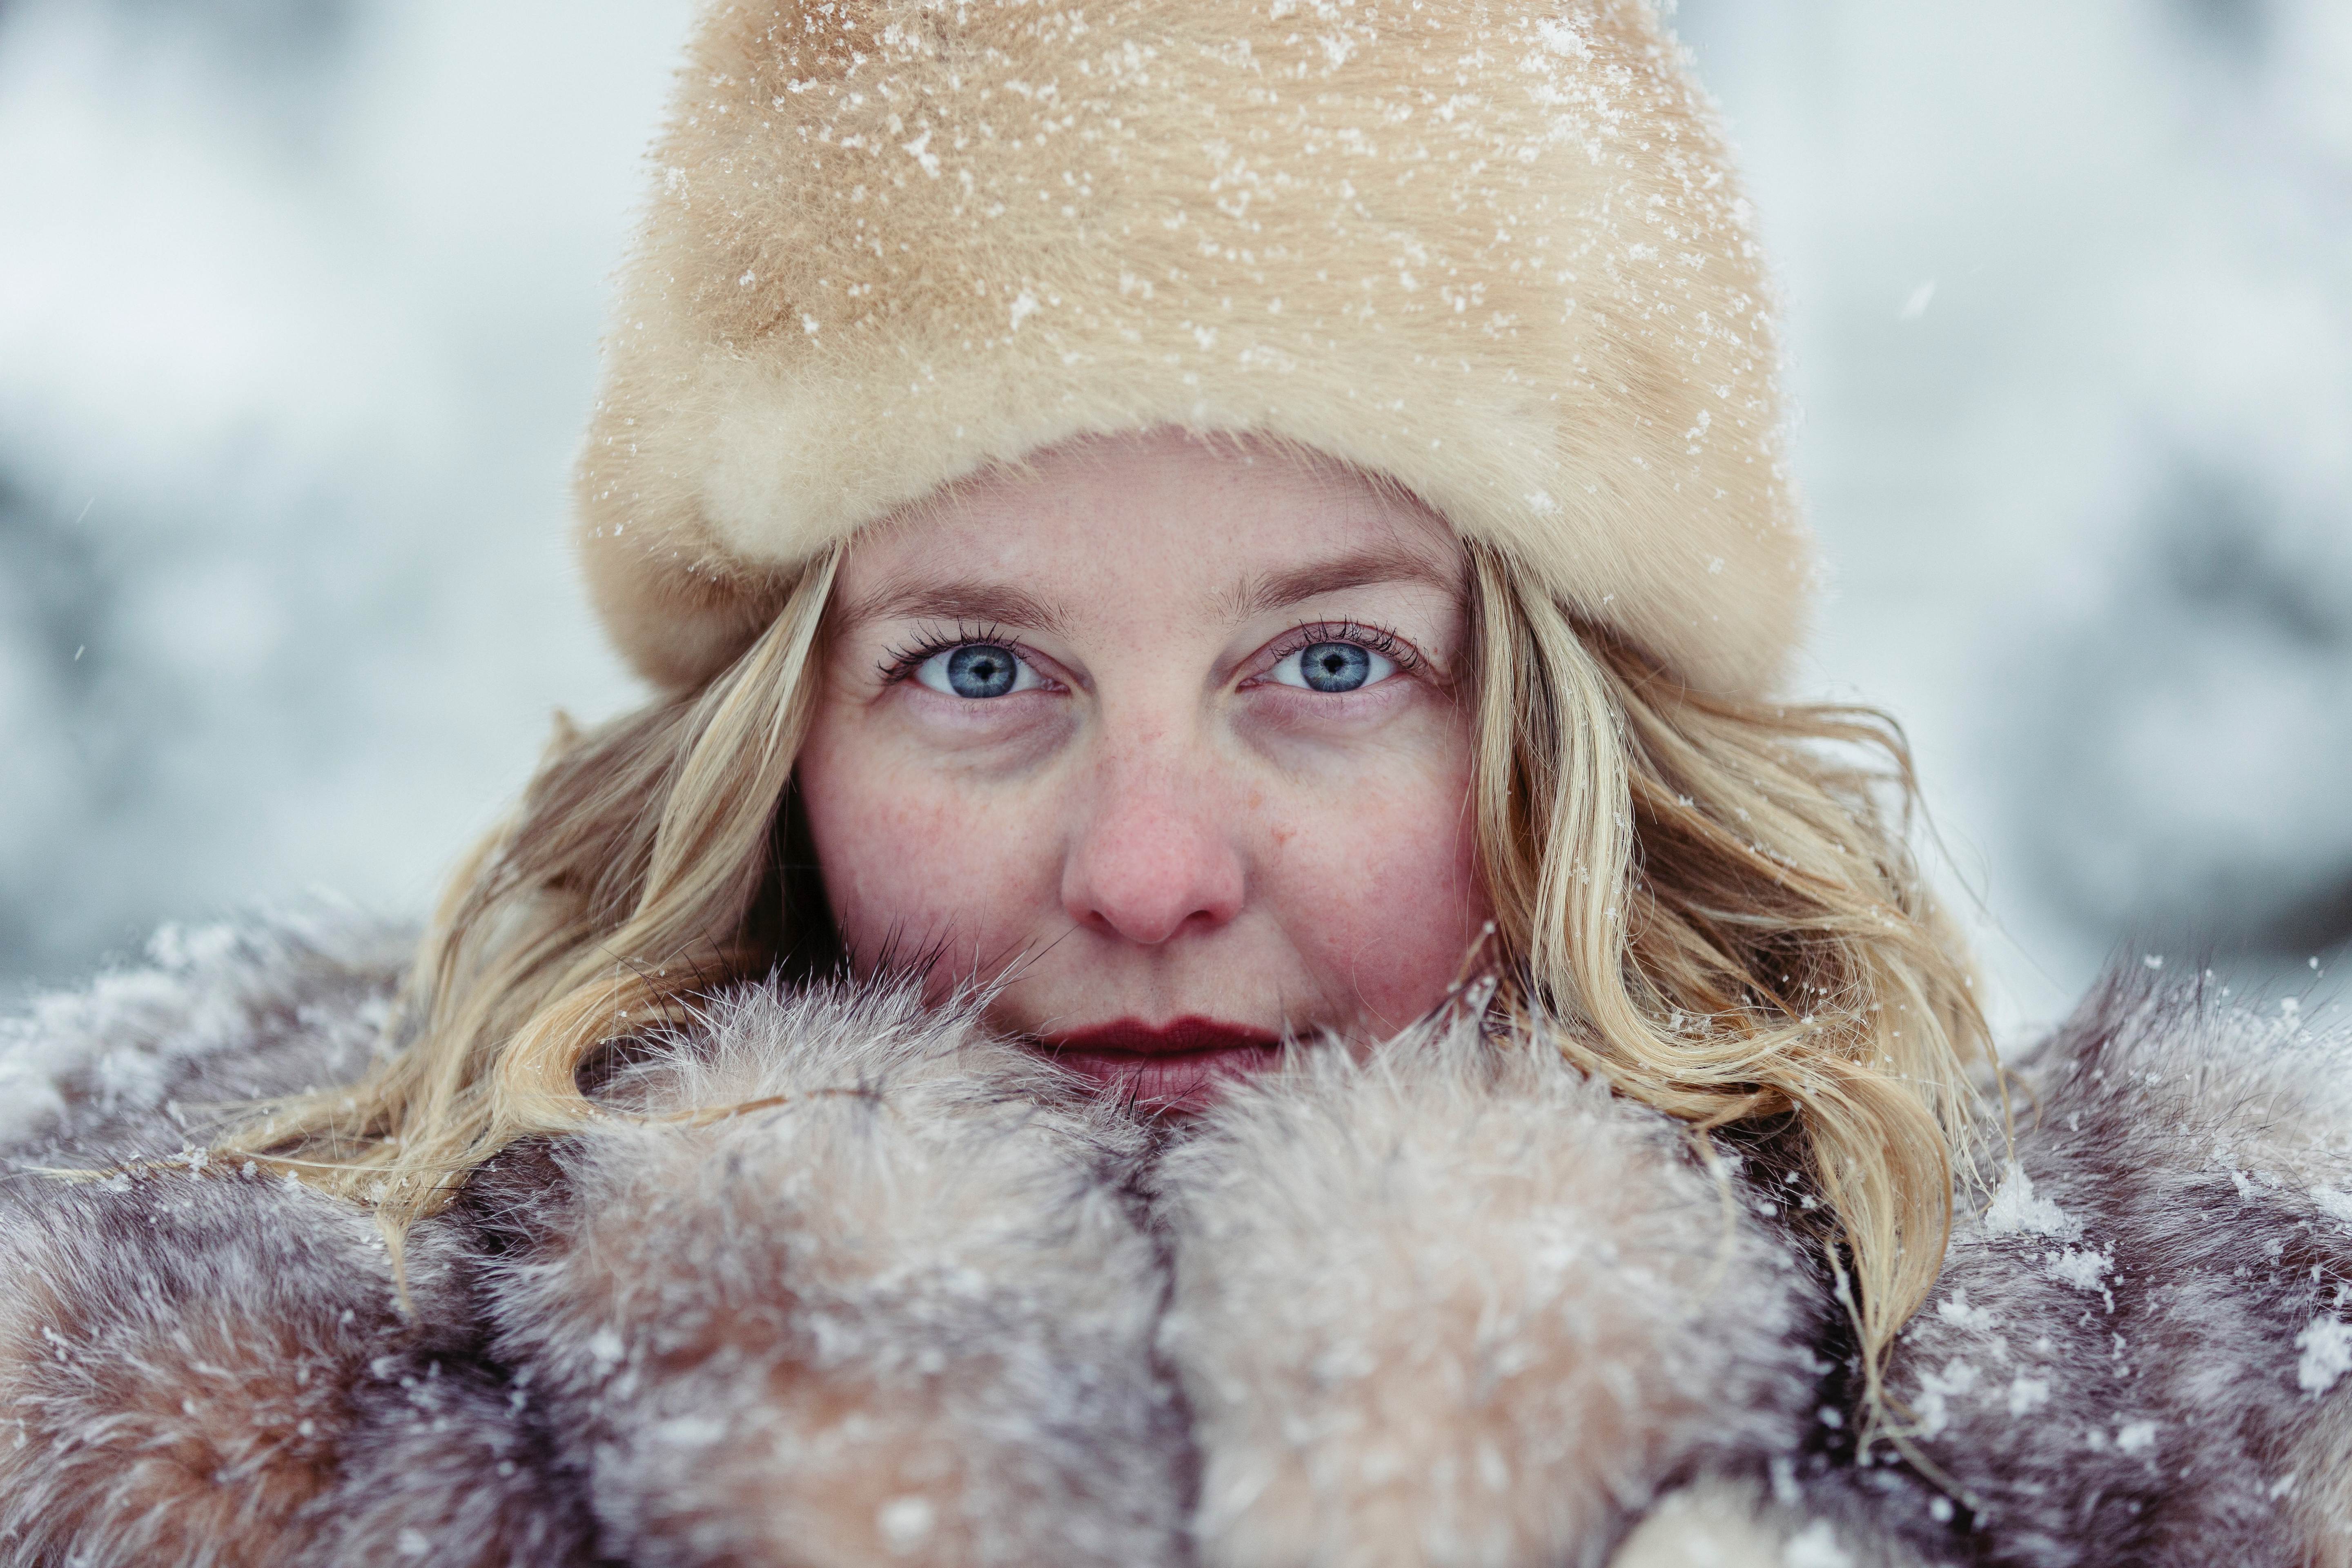
snow, winter, girl, fur, portrait, spring, weather, season, close up, textile, head, skin, beauty, freezing, facial hair